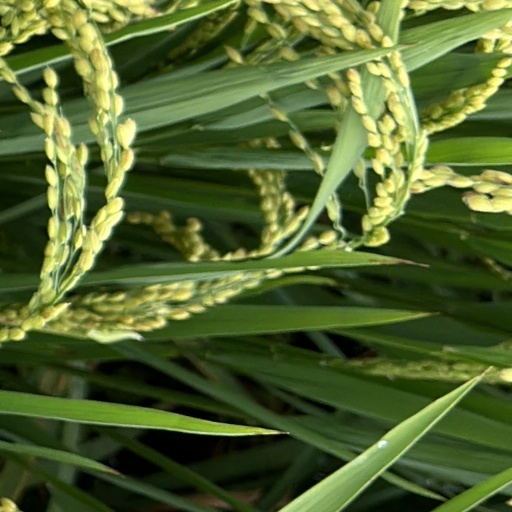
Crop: rice